DELPHI experiment

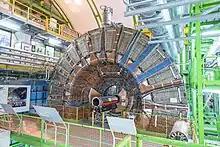
DELPHI detector at CERN

The electromagnetic calorimetry system consisted of two very forward calorimeters and two small angle calorimeter. The high-density projection chamber (HPC) was a barrel electromagnetic calorimeter mounted on the inside of the solenoid outside the OD. The forward electromagnetic calorimeter (FEMC) consisted of two 5 m diameter disks, made of lead glass. Additional scintillators were installed to ensure high energy photon did not escape.